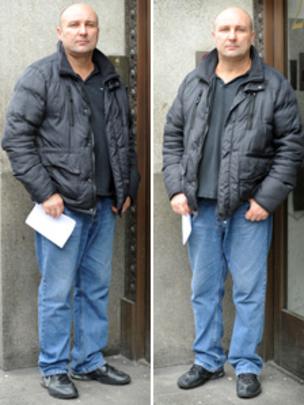
Gender: men